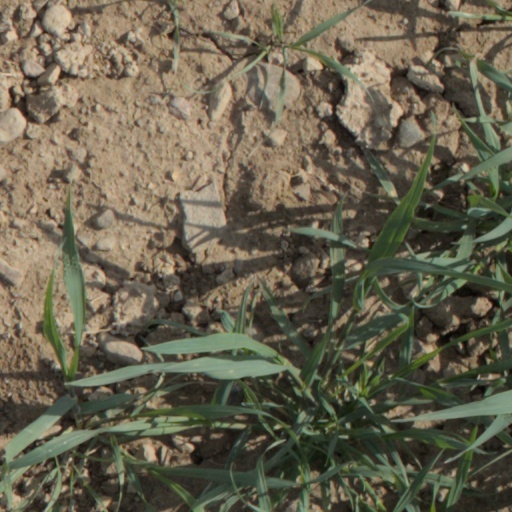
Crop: wheat